Dunlawton Plantation and Sugar Mill

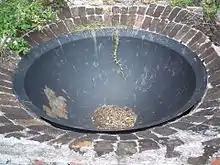
Iron cane juice boiling kettle

During the American Civil War, the kettles for boiling cane juice were used by the Confederates for salt-making. A Confederate reconnaissance patrol called the St. John Rangers made their headquarters at the Dunlawton millhouse, hitching their horses and camping under a large live oak now called the "Confederate Oak".